Overgaden Oven Vandet 52

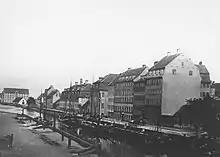
The building seen on a photo from 1865. The building with the exposed gable in the foreground is No.51. Then empty lot was later used for the construction of Bombebøssen.

The property was home to 79 residents at the 1880 census. Jørgen Jørgensen, a haulier, resided on the ground floor with his wife Anna Jørgensen, a grandson and three lodgers. Carl Frederik Schedin, a shoemaker, resided on the first floor with his wife Maren Emilie Schedinand their 31-year-old daughter Caroline Mathilde Schedin. Julius Rigstrup, a businessman ("handelsagent"(m resided on the first floor with his wife Marie Louise Rigstrup and their two children (aged one and two). Nielsine Jensen, a divorced seamstress, resided on the second floor with her four children (aged one to 16) and three lodgers. Jens Nielsen Nygaard, an employee at the Port of Copenhagen, resided on the second floor with his wife Anne Marie Nygaard, their two children (aged 13 and 20) and two lodgers. Charles Emil Petersen, a building painter, resided on the third floor with his wife Olivia Regine Petersen and their two-year-old daughter. Karen Hansen, a widow tobacco worker, resided on the third floor with her three children (aged nine to 19). Rasmus Nielsen, a coachman, resided on the third floor with his wife Karen Nielsen and their 29-year-old daughter Mathilde Nielsen (seamstress). Hans Peter Wahl, a fireman, resided on the third floor with his wife Emilie Wahl and four children (aged one to five). Frederik Vilhelm Jespersen, a workman, resided in the garret with his wife Inger Marie Jespersen and their four children (aged four to 14). Hans Peter Gorell, a baker, resided in the garret with his wife Emma Magdalene Rygaard and their two children (aged four and six). Jens Mortensen, an innkeeper, resided in the basement with his wife Anna Marie Mortensen, their two children (aged one and three) and one maid. Frederik Hein, machinist, resided on the first floor of the side wing with his wife Cecilie Charlotte Hein. Jacob Christensen, a mason, resided on the second floor of the side wing with his wife Ane Sophie Christensen, their six children (aged 10 to 20) and a fellow mason. Thomas Seierup, a smith, resided in the basement of the side wing with his wife Anna Marie Seierup and their four children (aged one to nine).